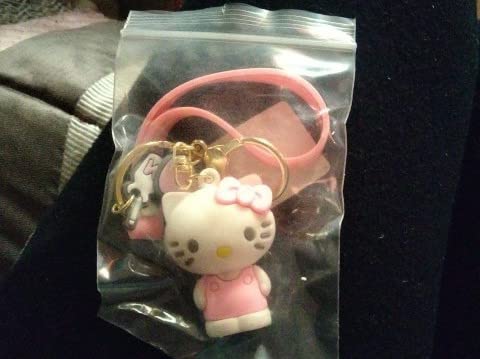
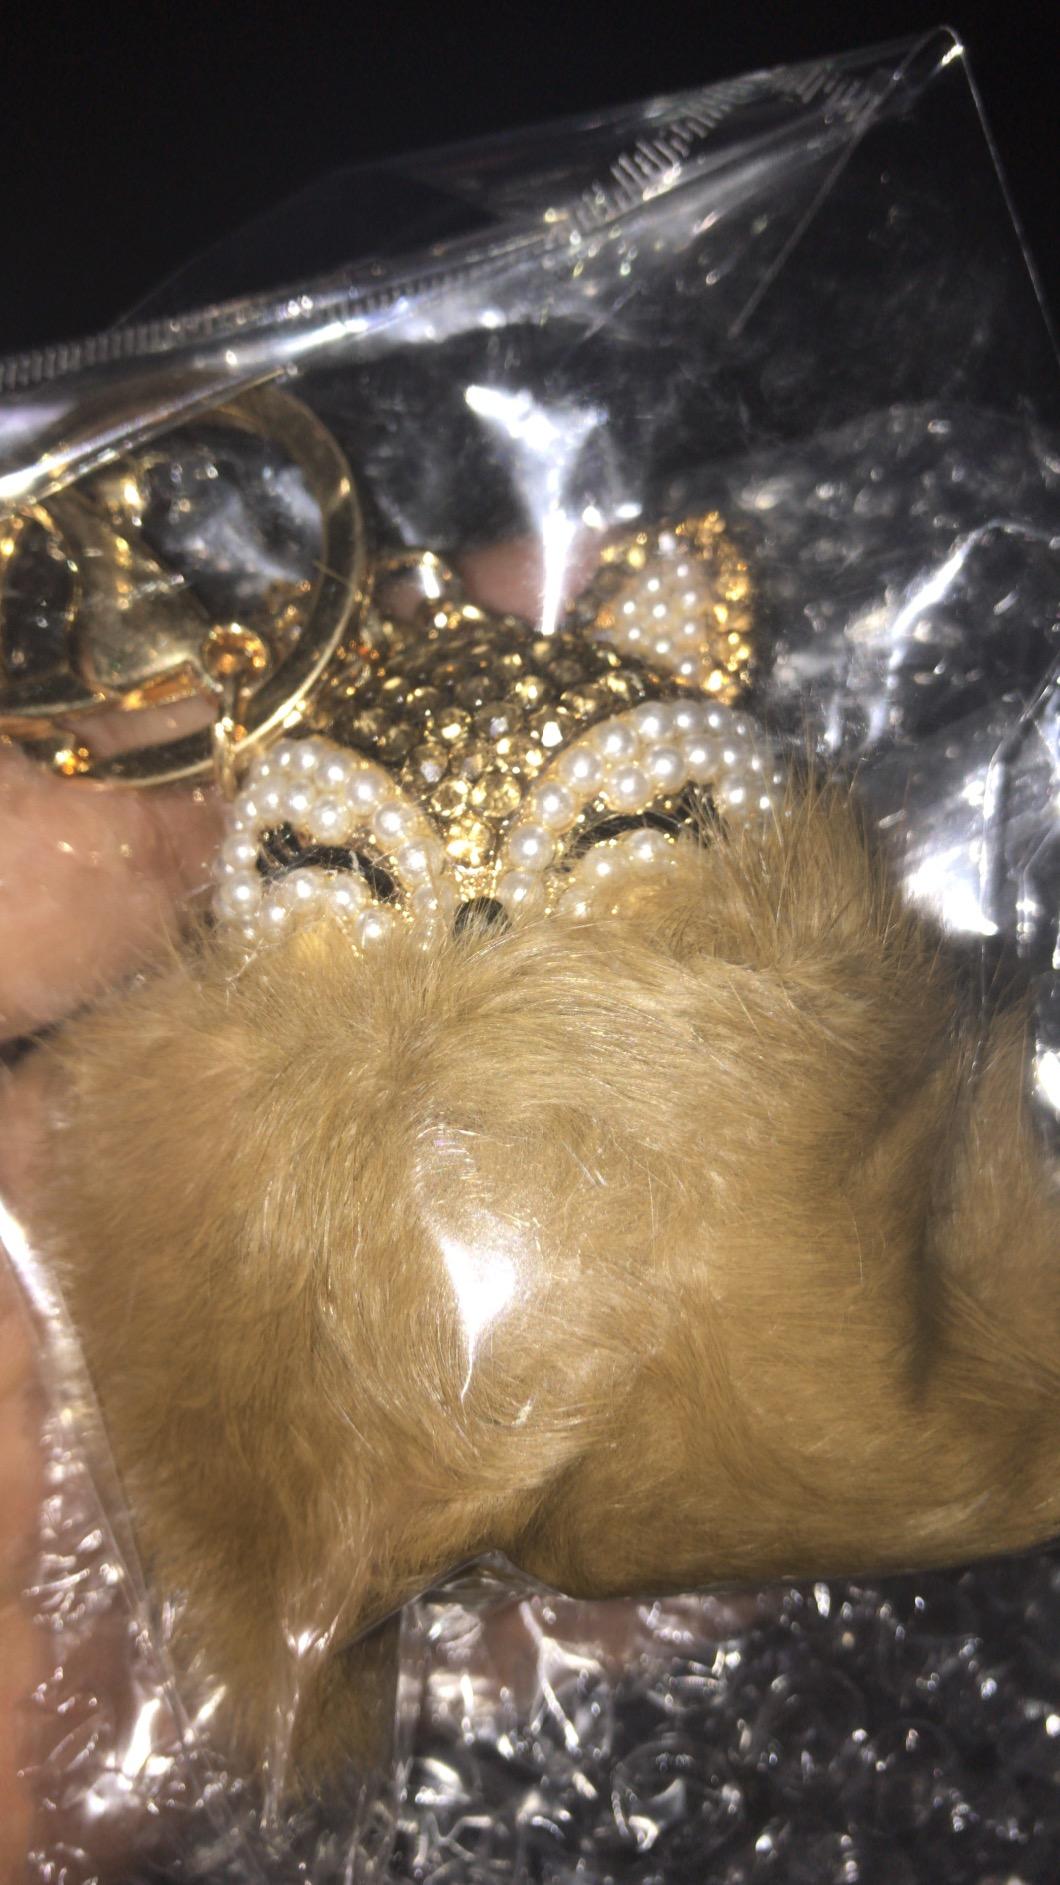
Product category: accessories_keychain
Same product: no